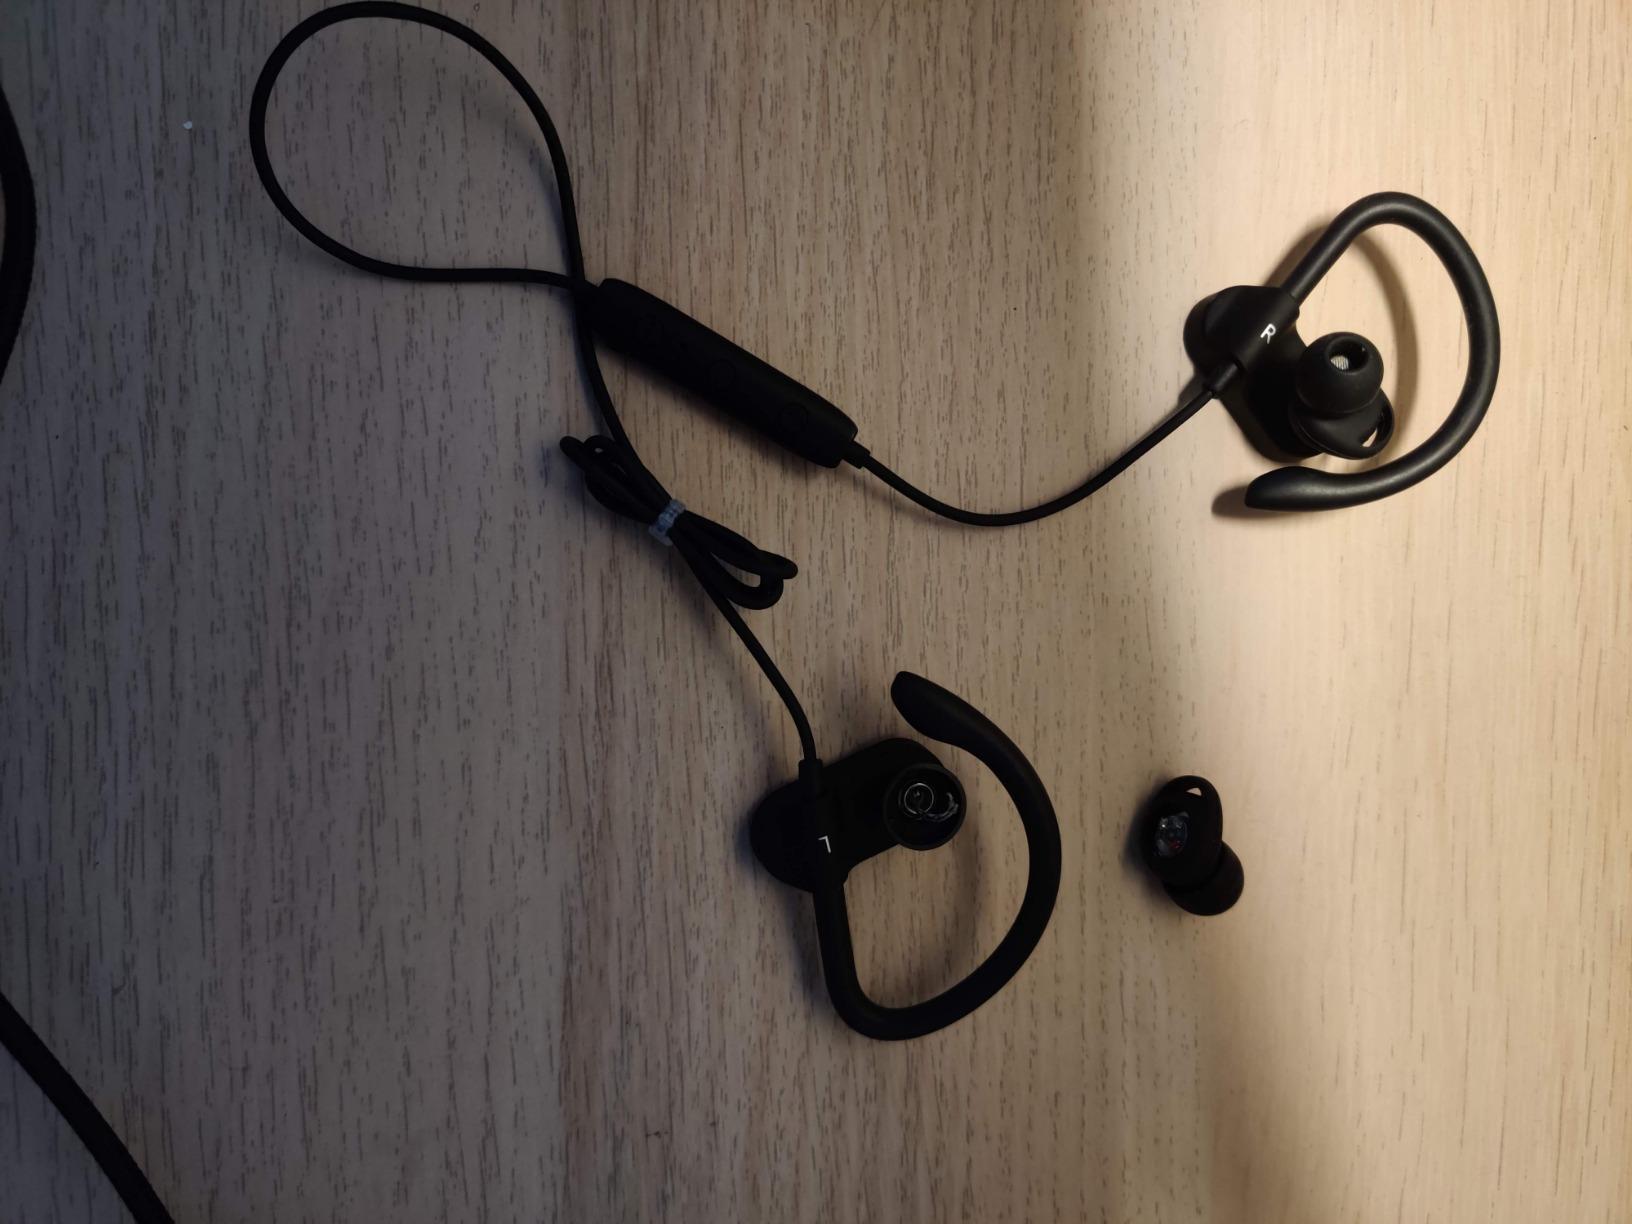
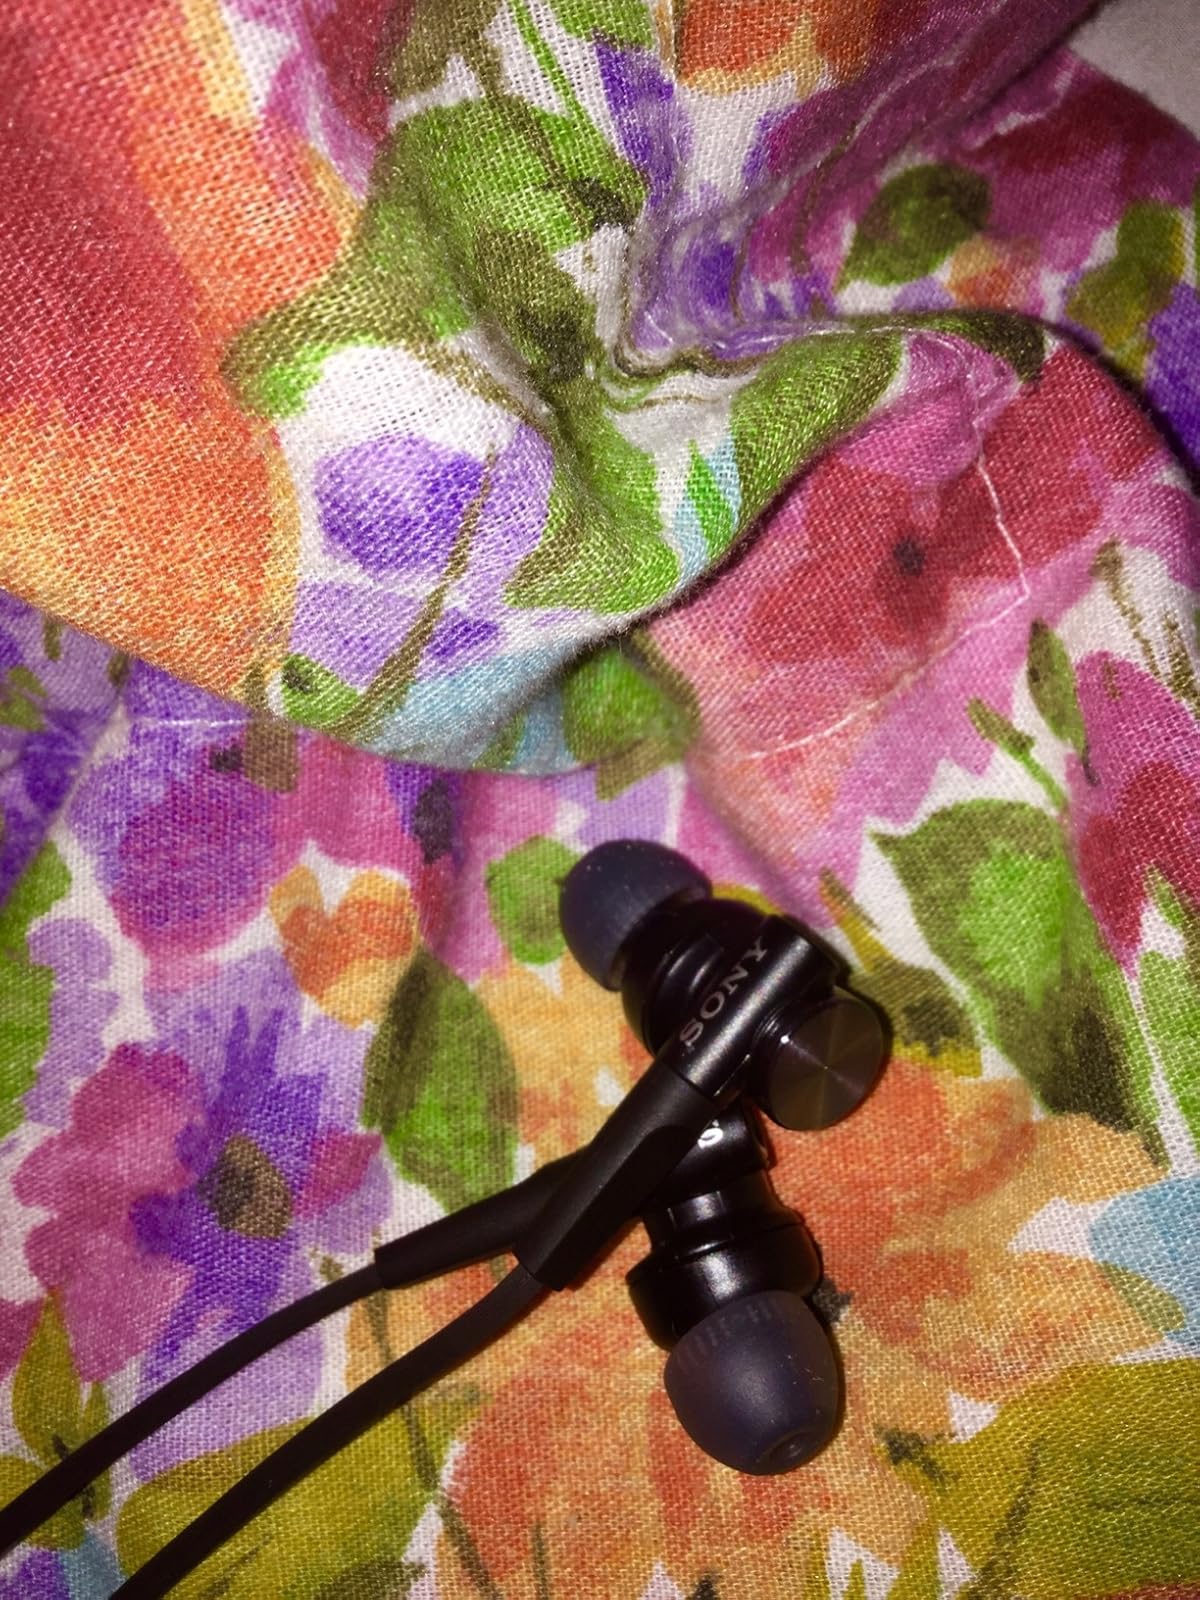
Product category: headphones
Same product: no